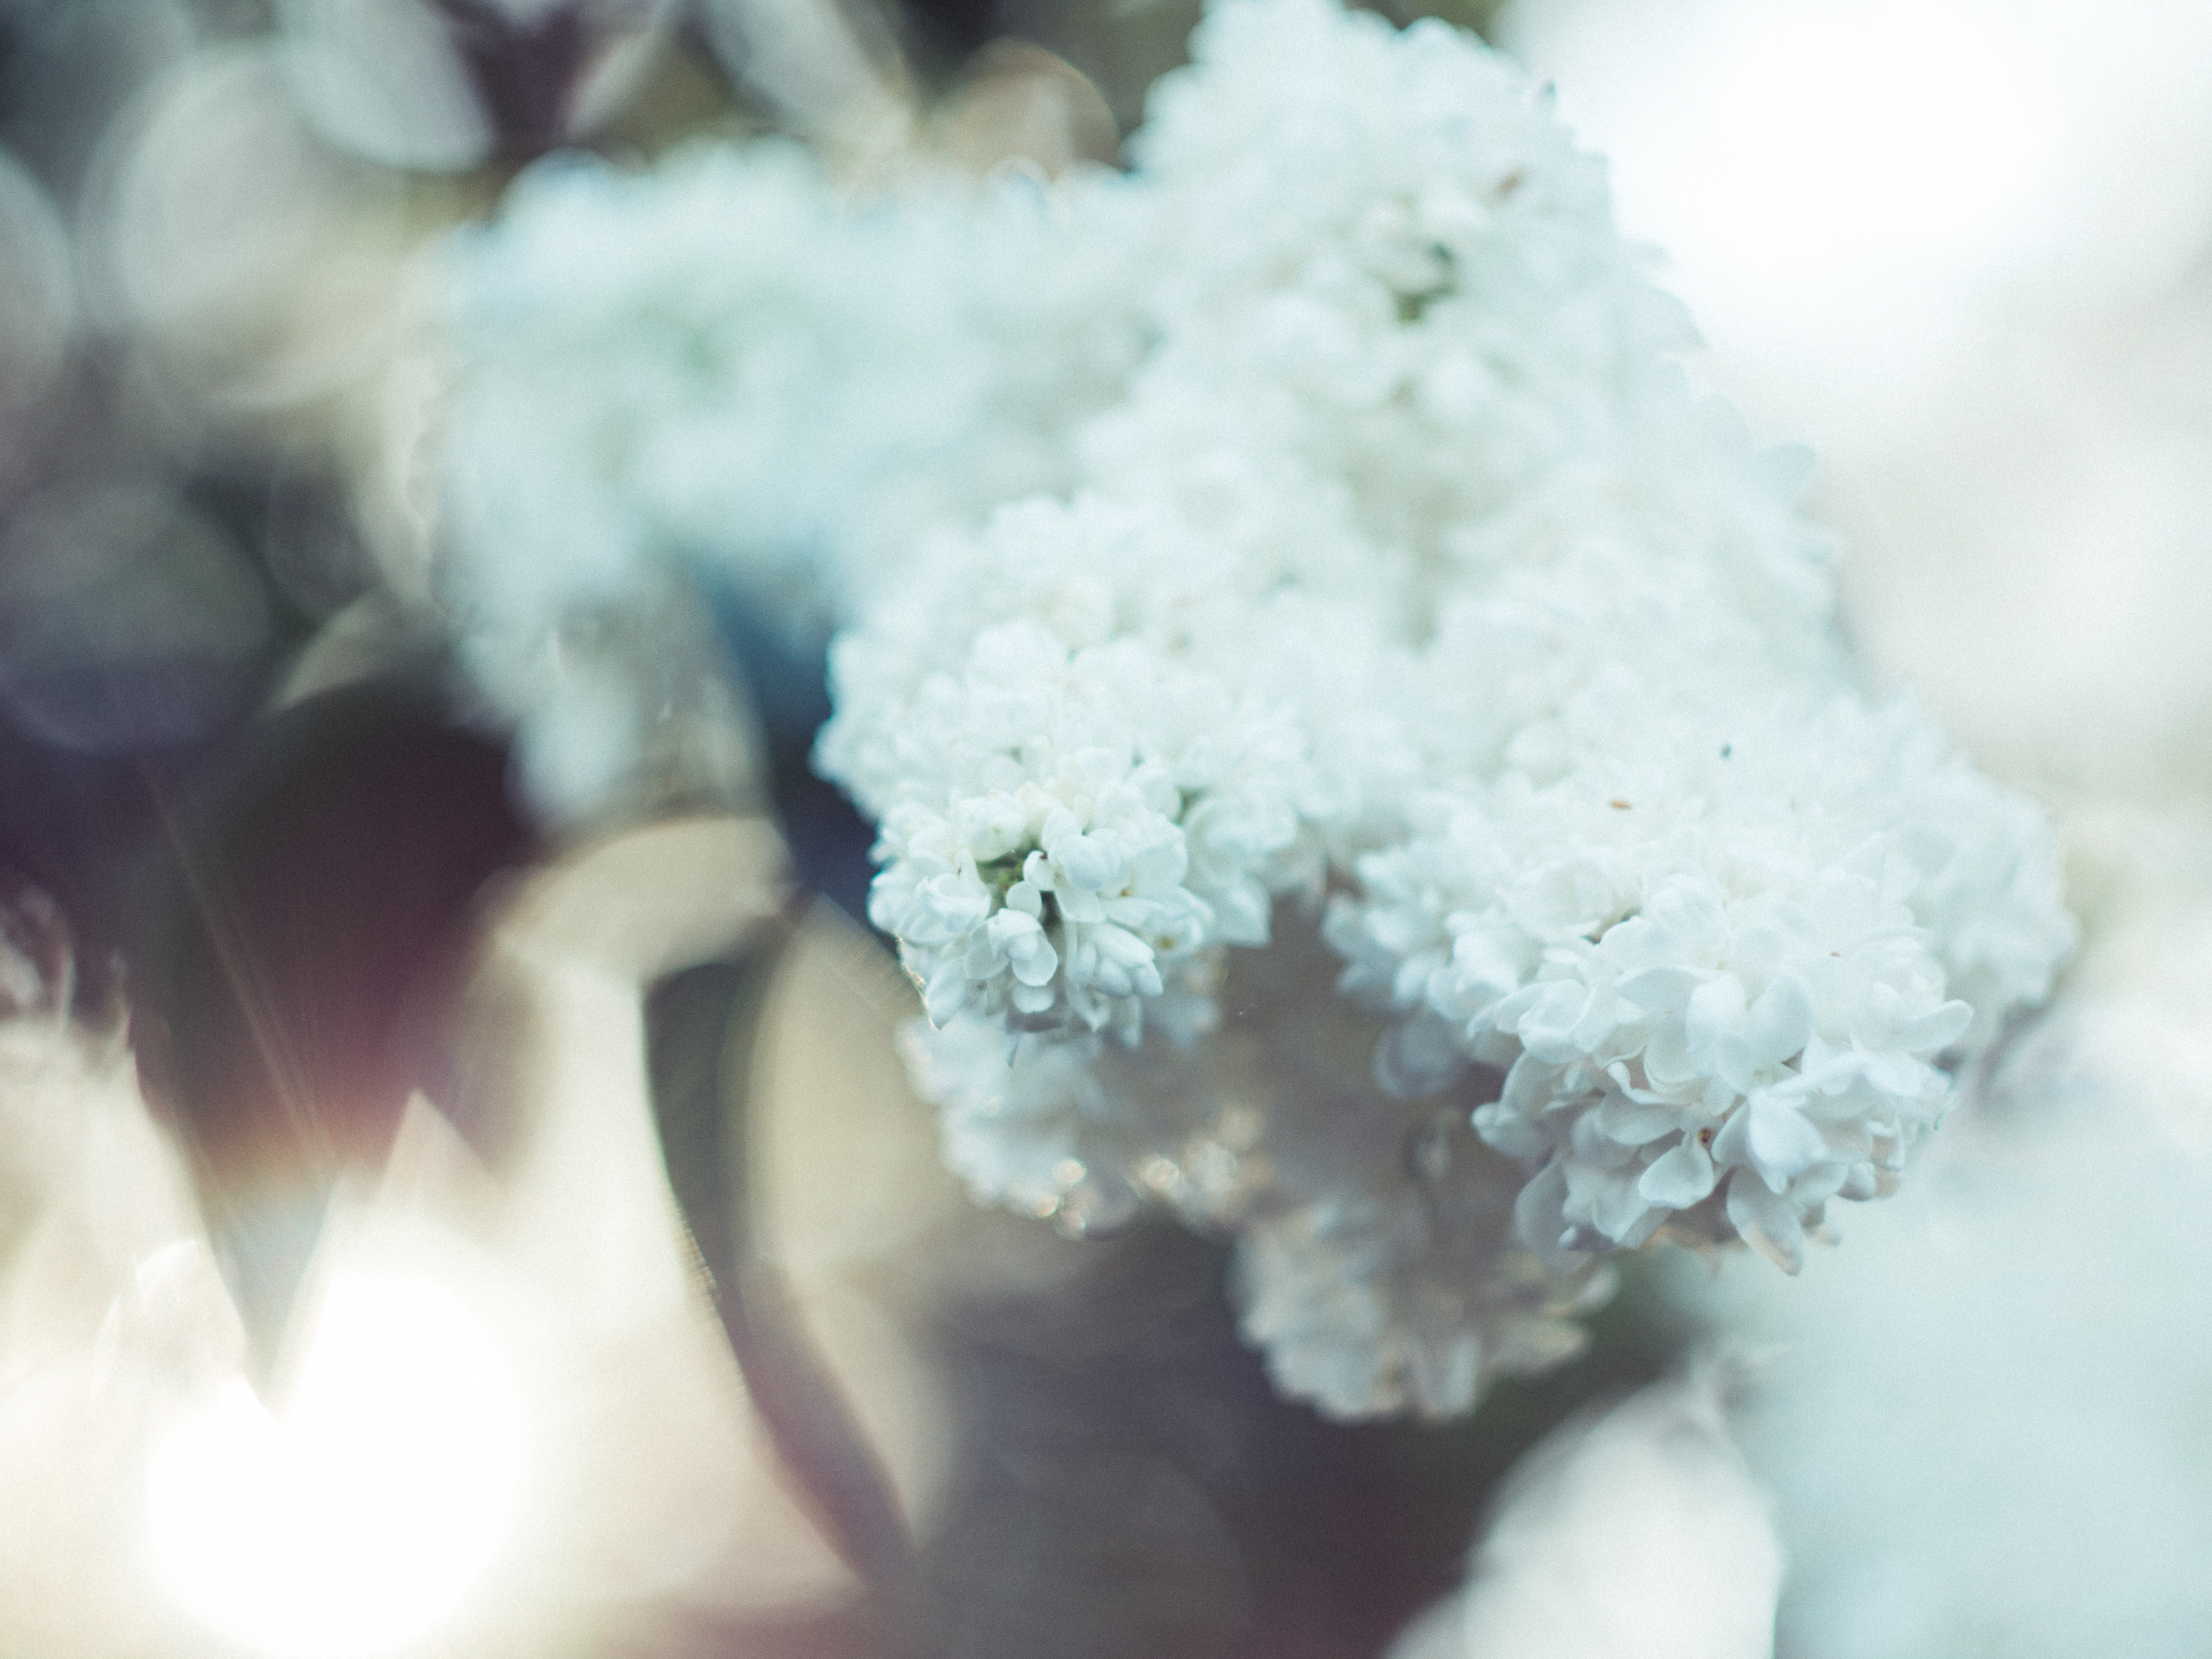
branch, blossom, bokeh, plant, white, flower, petal, frost, spring, close up, flare, whiteflowers, beautifullight, depthoffield, dof, wideopen, helios442, russianglass, russianlens, freezing, macro photography, vscofilm06, floresbrancas, floresblancas